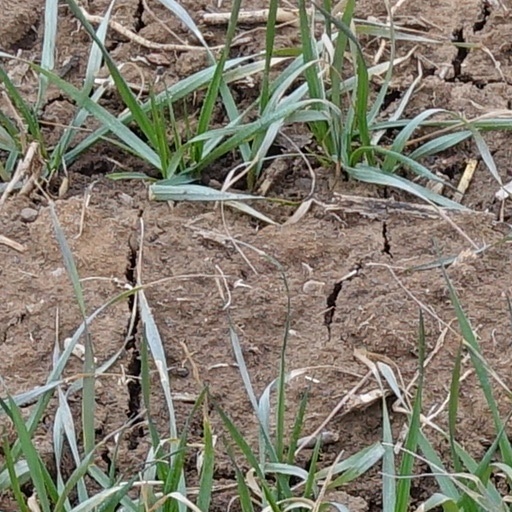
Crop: wheat